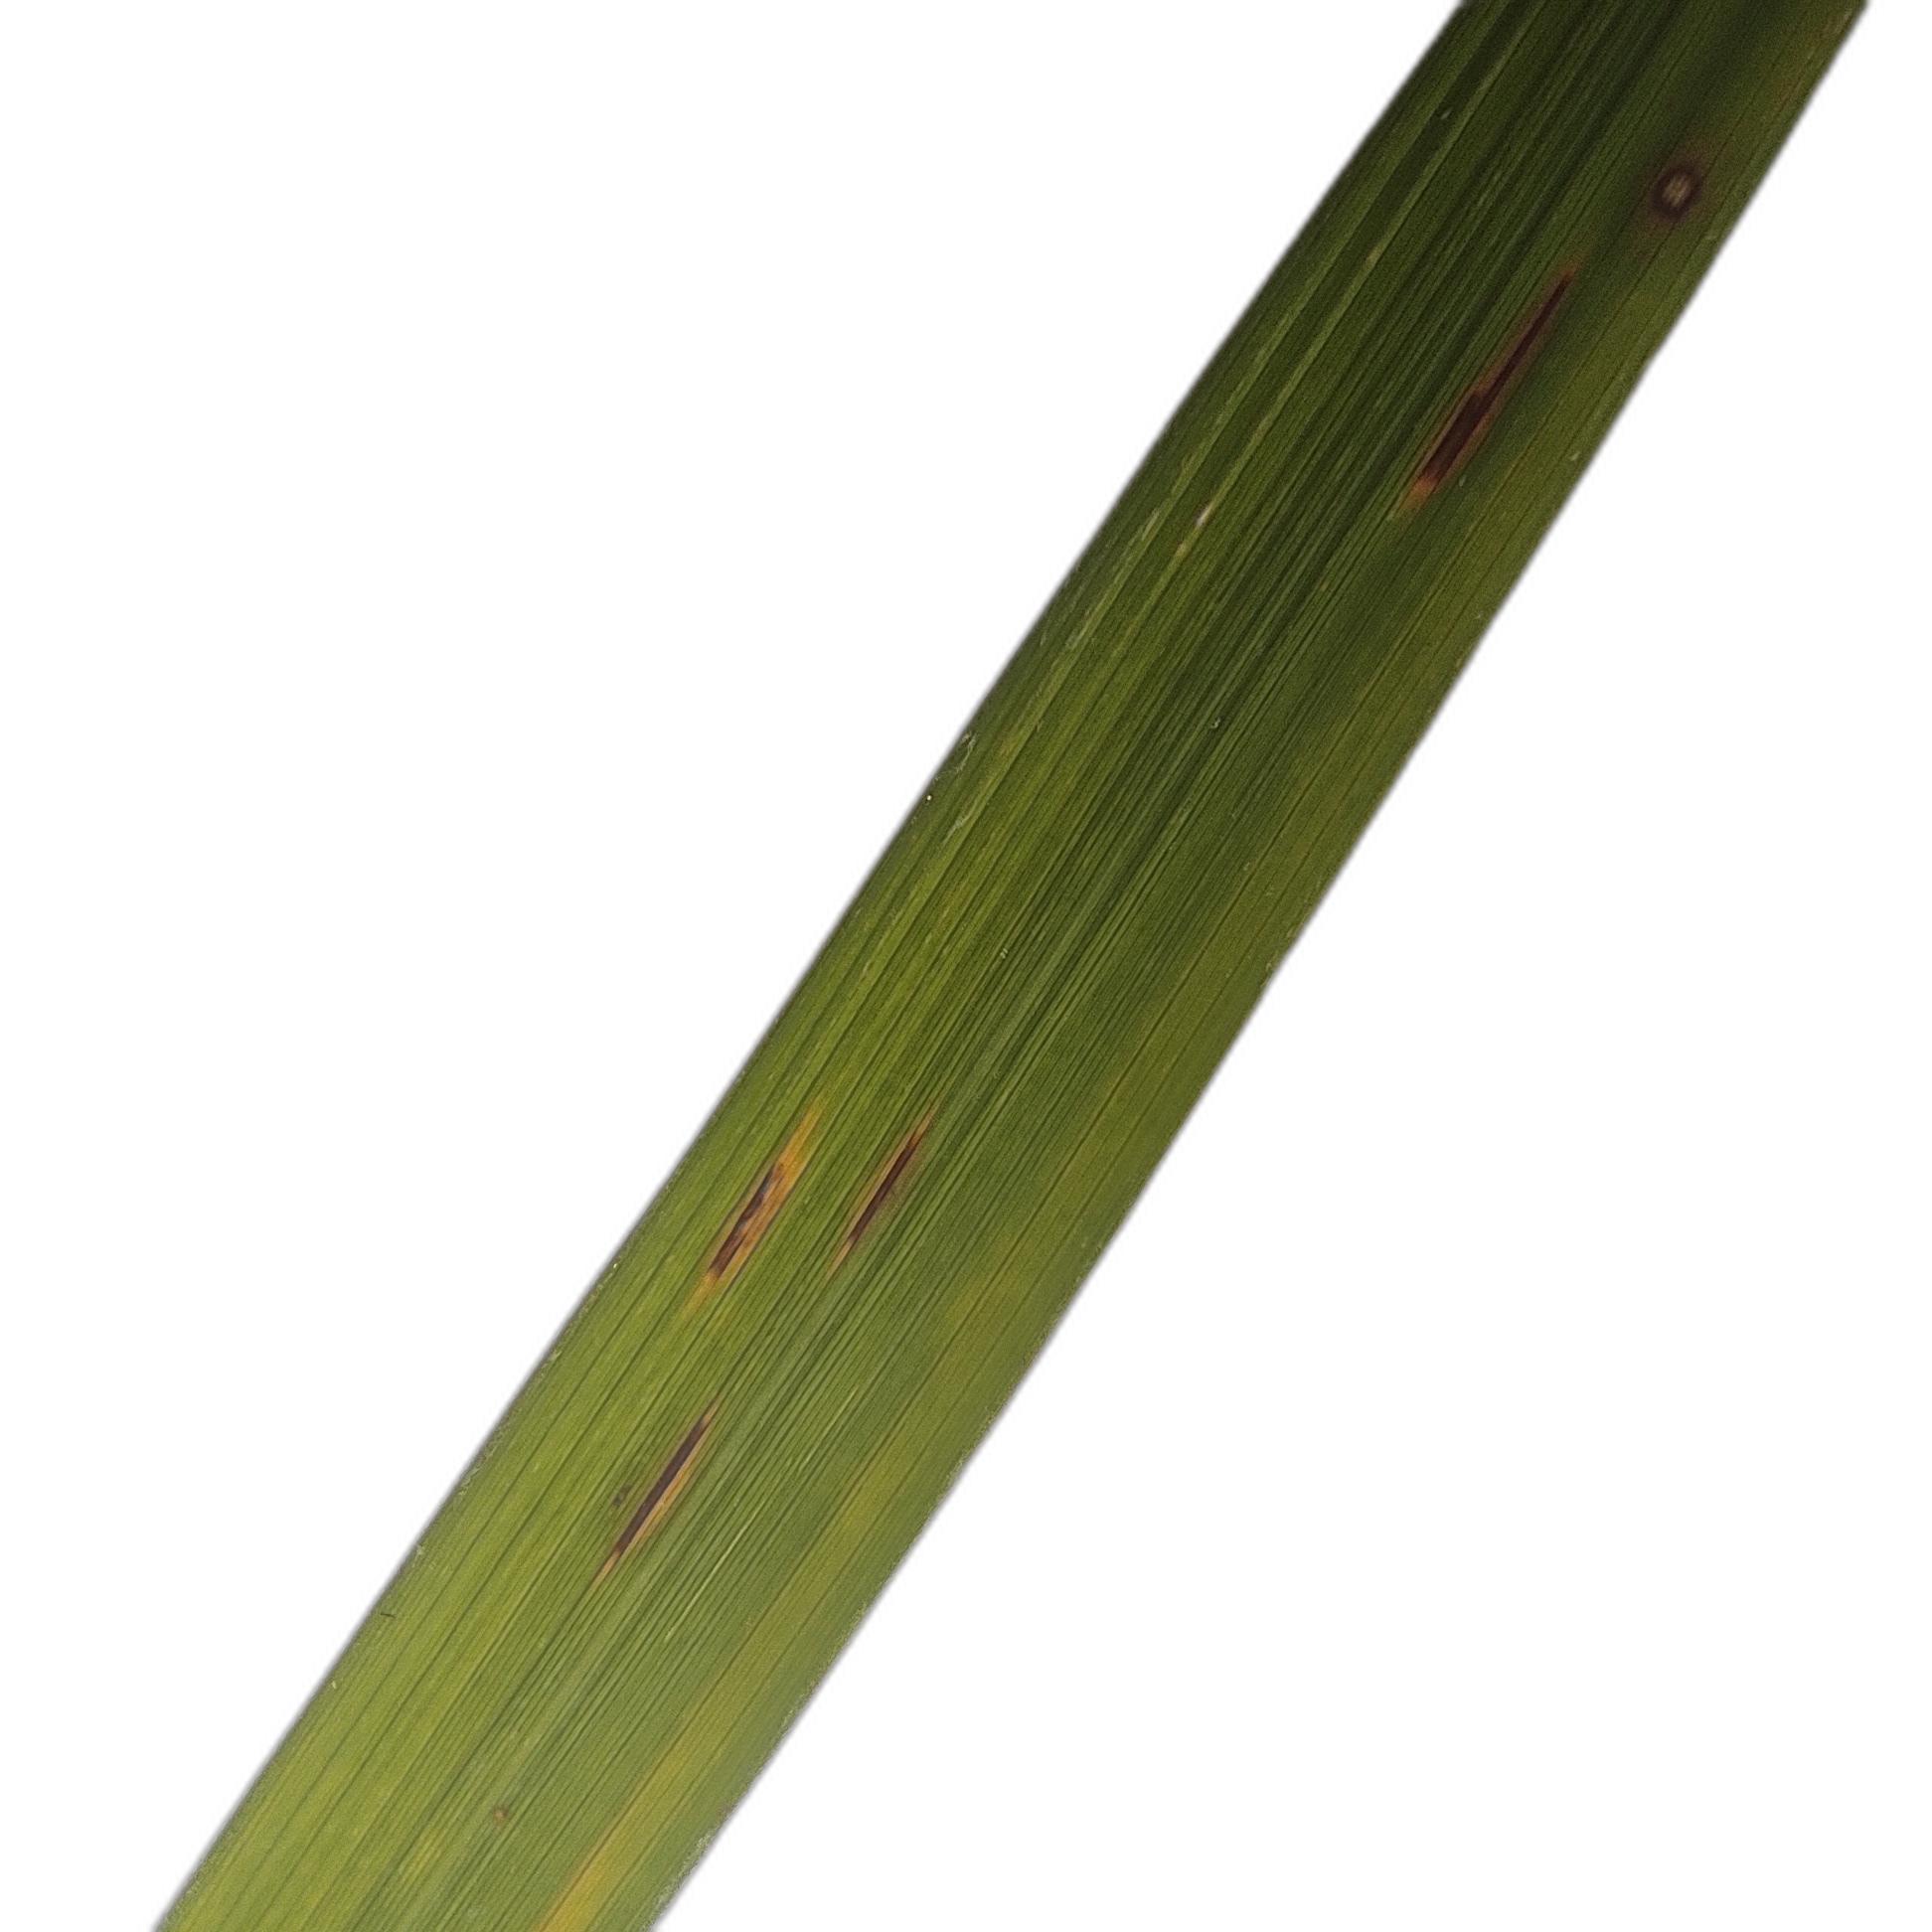
Label: Rice Blast